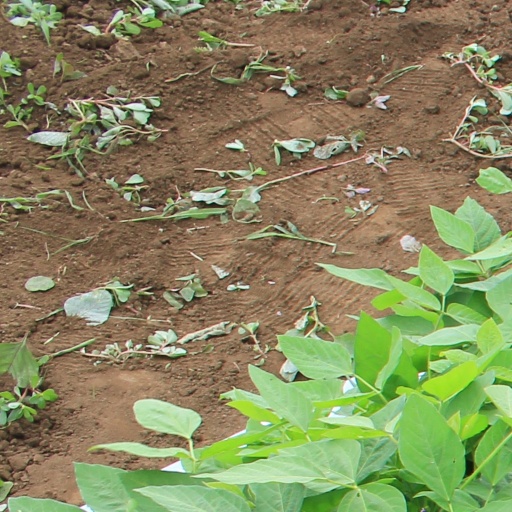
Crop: soybean